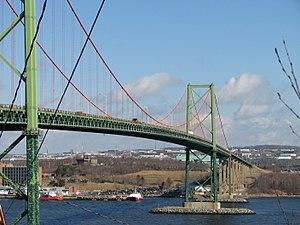
La route 111 est une autoroute de la Nouvelle-Écosse contournant par le secteur Dartmouth de Halifax par l'ouest. Elle possède un longueur totale de 13 km.